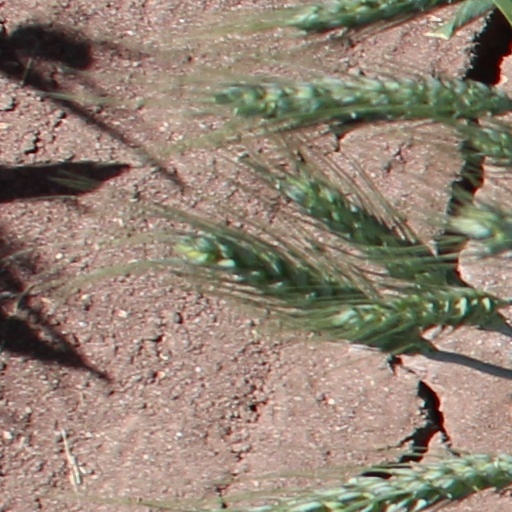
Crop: wheat